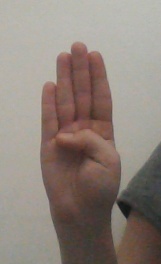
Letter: kaaf